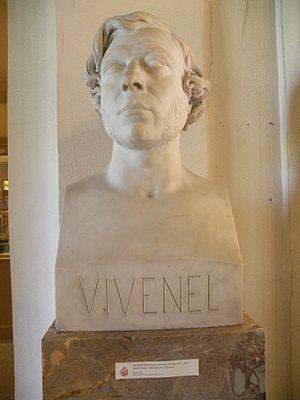
buste d'Antoine Vivenel
Antoine-François Vivenel, né à Compiègne le 17 mars 1799, mort à Paris le 19 février 1862, est un entrepreneur-architecte du XIXᵉ siècle, qui a construit de nombreux monuments et maisons de Paris sous la Monarchie de Juillet.